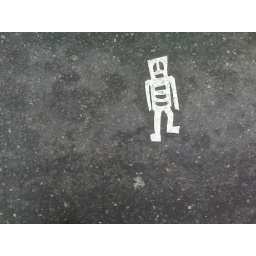
taken with my cell phone camera at a street crossing in the financial district, Toronto